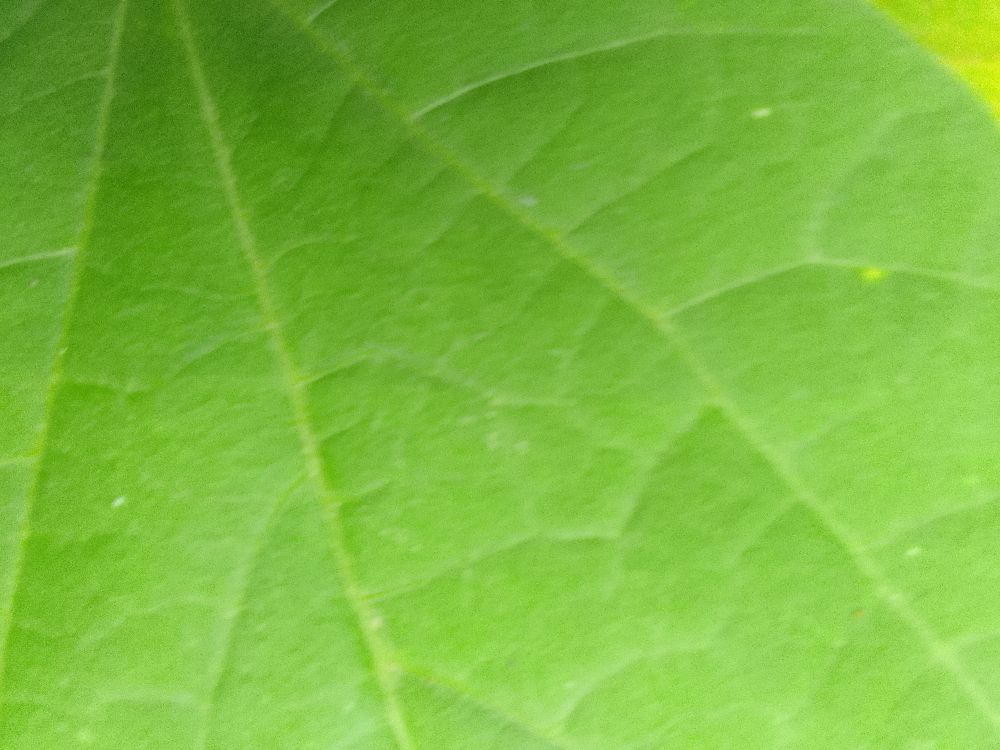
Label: healthy